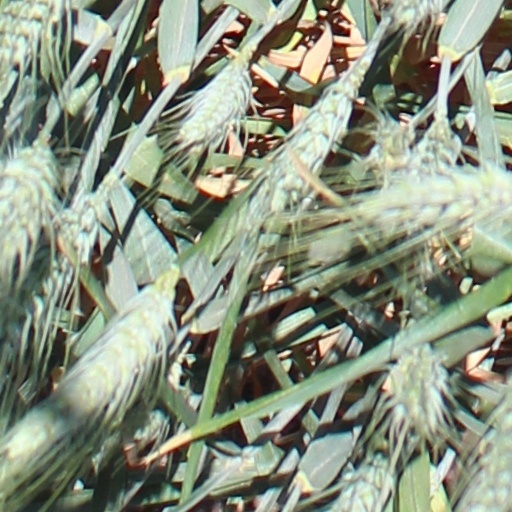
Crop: wheat